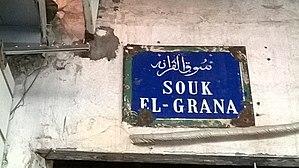
Souk ,Médina de Tunis
Le souk El Grana est l'un des souks de la médina de Tunis. Son nom fait référence aux Granas, des Juifs établis dans la ville toscane de Livourne, à la suite de leur expulsion de la péninsule Ibérique, et venus s'installer en Tunisie au début du XVIIᵉ siècle.